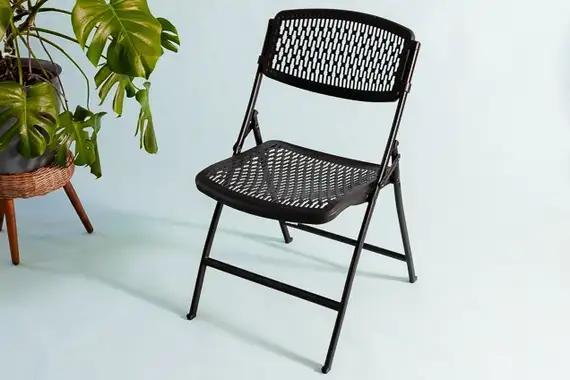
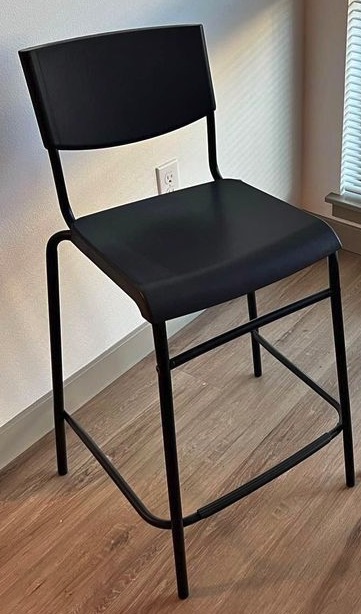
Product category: stool
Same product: no